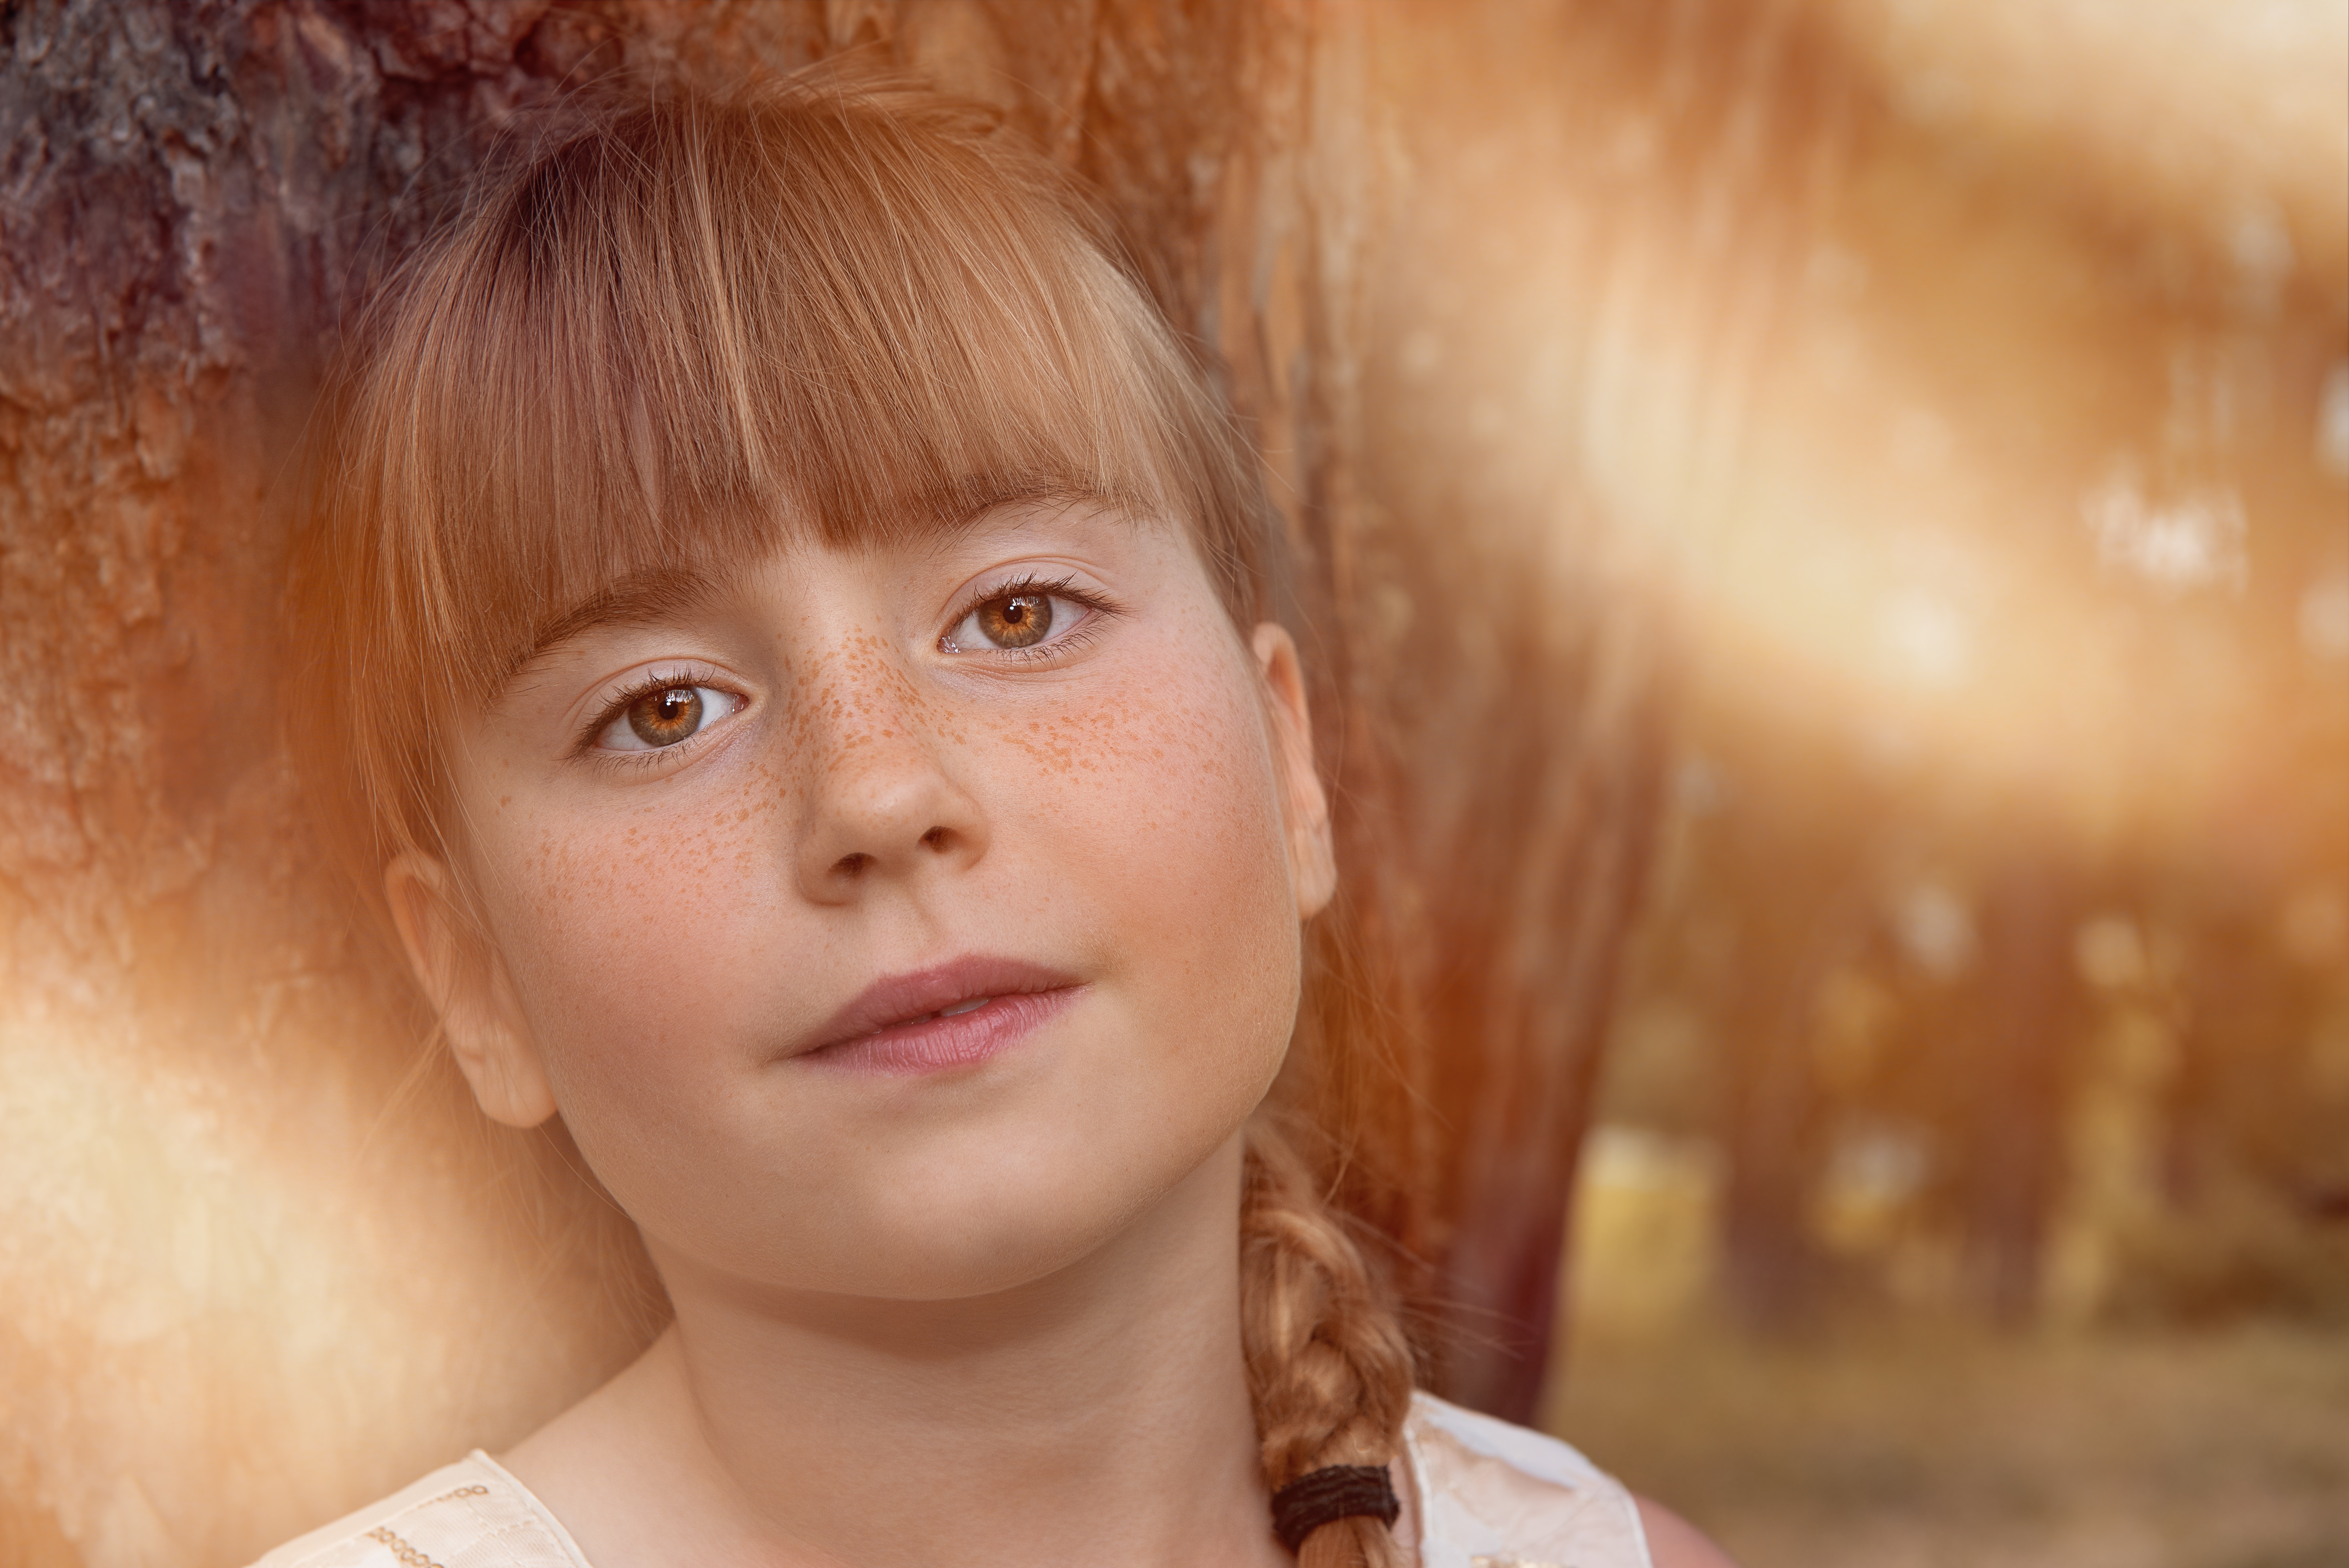
person, girl, woman, hair, photography, female, portrait, model, color, child, human, lady, close, facial expression, lip, hairstyle, smile, close up, face, nose, eyes, eye, head, photograph, skin, beauty, blond, out, organ, sweetness, emotion, brown hair, portrait photography